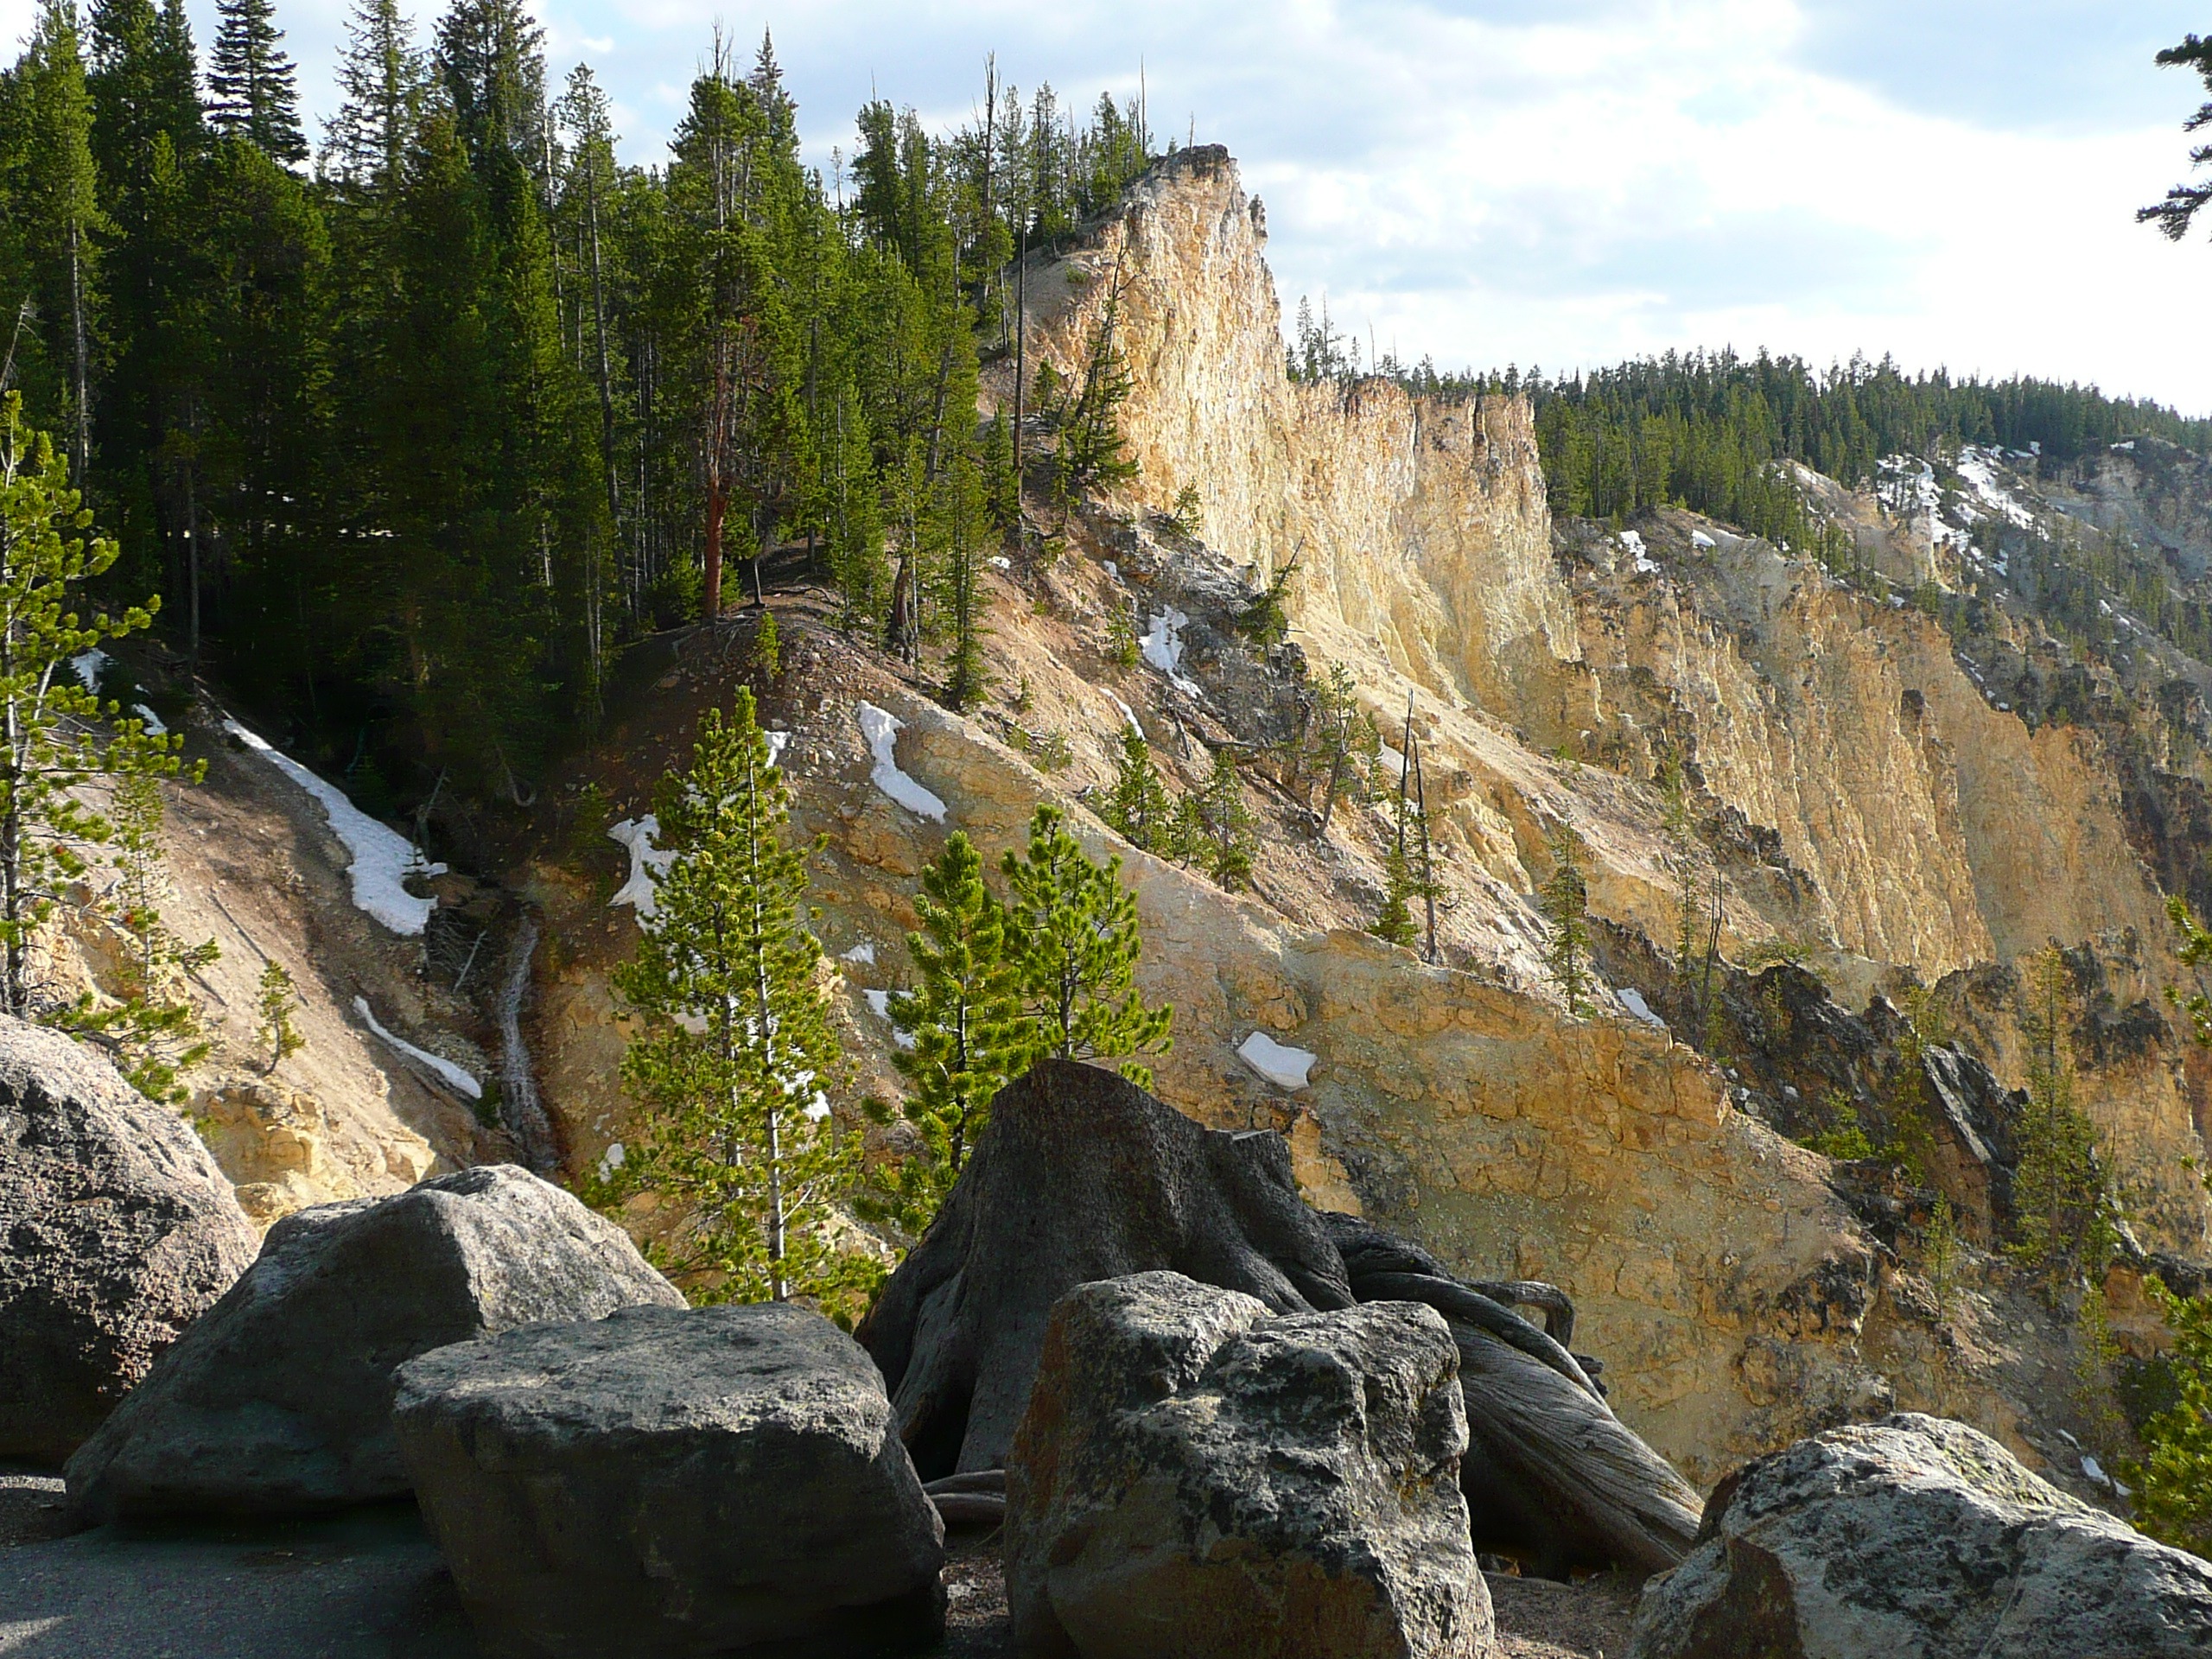
landscape, nature, rock, wilderness, walking, mountain, hiking, trail, adventure, mountain range, summer, cliff, scenery, usa, steep, terrain, national park, ridge, bank, geology, ravine, famous, wyoming, water feature, yellowstone national park, sand stone, mountain pass, mountainous landforms, geological phenomenon